Japanese Cultural Center of Hawaii

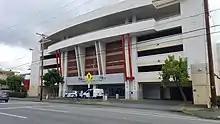
Japanese Cultural Center of Hawaii, viewed from South Beretania Street

The Japanese Cultural Center of Hawaii (JCCH, , "Hawai Nihon Bunka Sentā") is a cultural center and history museum in Moiliili, Hawaii that focuses on the Japanese-American experience in Hawaii, especially internment.